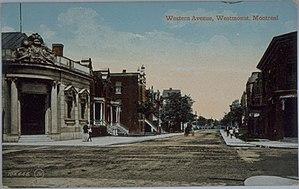
Westmount est une ville du Québec, au Canada, enclavée dans Montréal. Située sur le versant Ouest du mont Royal, cette municipalité majoritairement anglophone où le revenu moyen des familles est 3,6 fois plus élevé qu'à Montréal, réunit une population d'environ 20 000 personnes sur une superficie de 4,02 km².